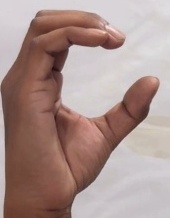
ASL sign: C